NXT TakeOver: The End

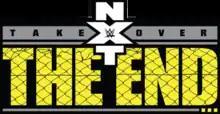
Promotional logo

NXT TakeOver: The End (also called NXT TakeOver: The End... of the Beginning) was the 10th NXT TakeOver professional wrestling livestreaming event produced by WWE. It was held exclusively for wrestlers from the promotion's developmental territory, NXT. The event aired exclusively on the WWE Network and took place on June 8, 2016. The name "The End" stemmed from this being the final TakeOver event to take place at NXT's long-time home of Full Sail University in Winter Park, Florida, although due to the COVID-19 pandemic in 2020, all NXT events were held at Full Sail until October that year when NXT events were moved to the WWE Performance Center in Orlando, Florida.